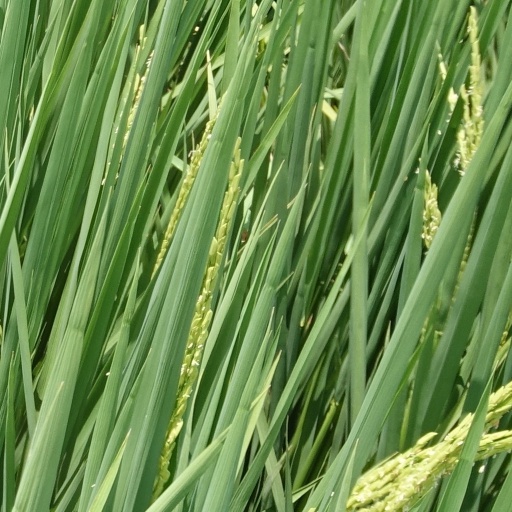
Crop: rice